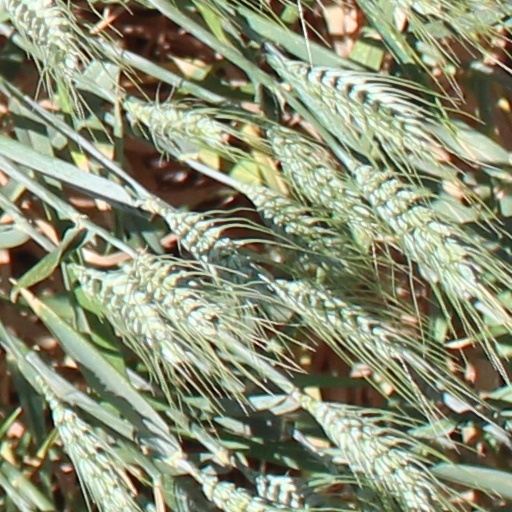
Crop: wheat